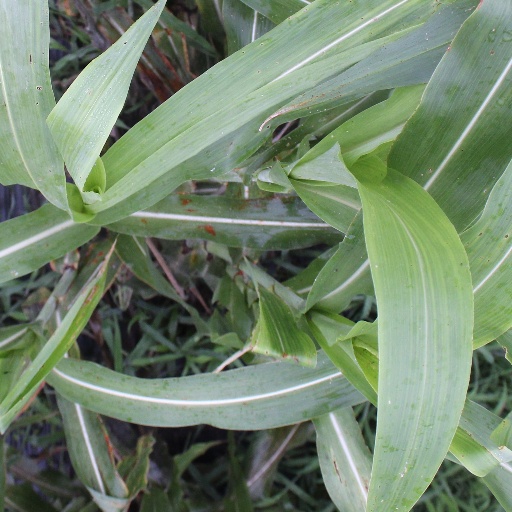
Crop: sorghum